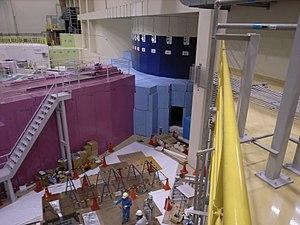
Le J-PARC est un complexe de recherche japonais abritant un accélérateur de particules générant des faisceaux protoniques d'énergie élevée. C'est un projet conjoint du KEK et du JAEA situé sur le campus du JAEA à Tokai, Ibaraki. Parmi les missions du J-PARC, il y a l'exploration des matériaux, des sciences de la vie, du nucléaire et des particules. Les faisceaux protoniques à haute intensité du J-PARC créent des faisceaux secondaires à haute intensité composés par exemple de neutrons, de mésons et de neutrinos.